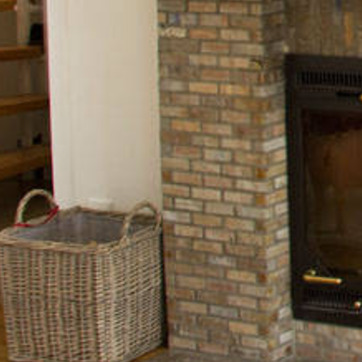
Material: brick